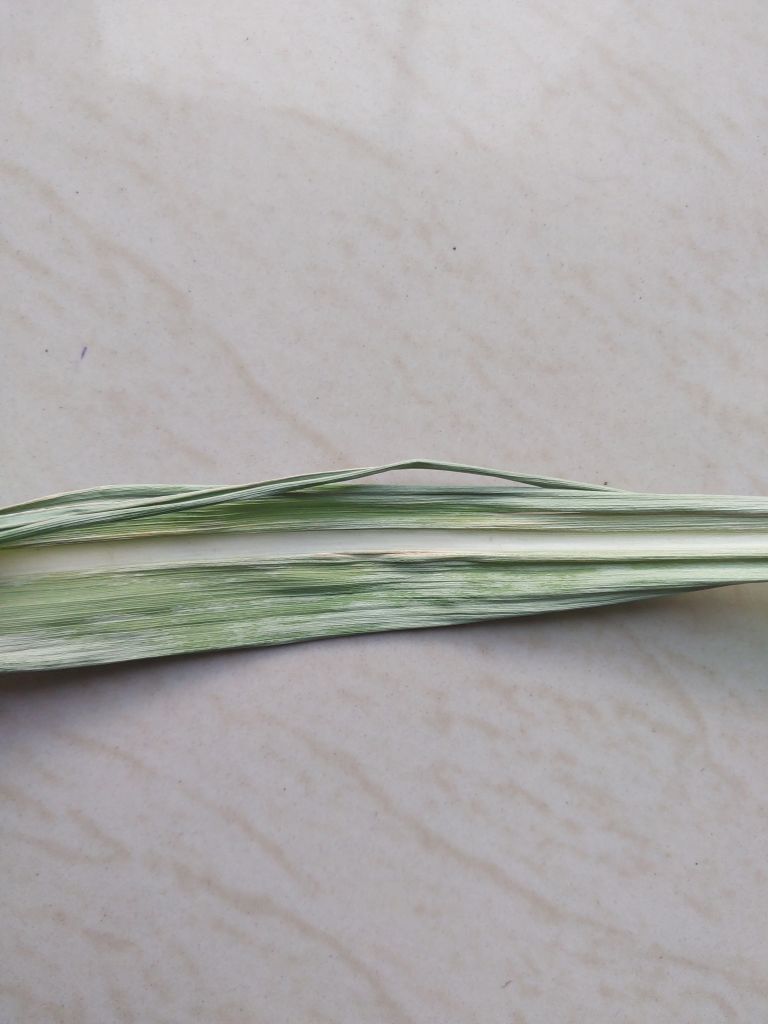
Label: Smut